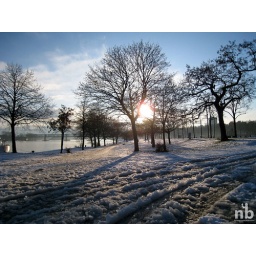
Taken whilst walking along the river in Mainz, Germany as the sun started to rise.